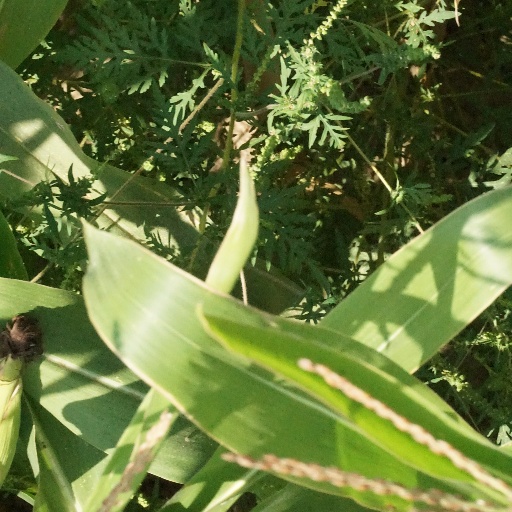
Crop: maize; corn